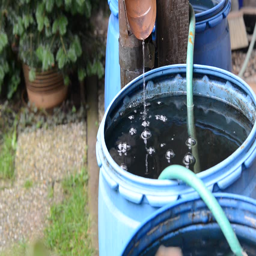
streaming into the barrel of water , zoom in , real time